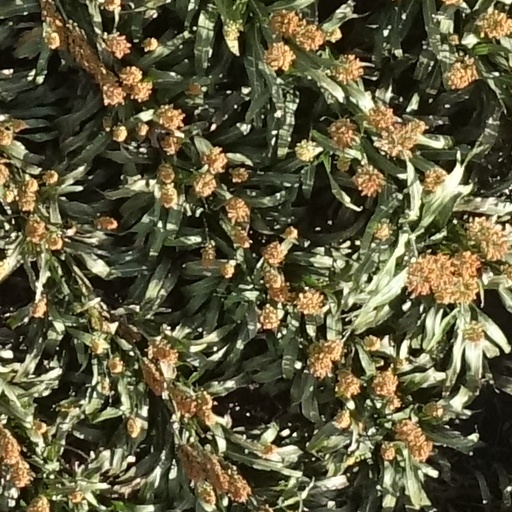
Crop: sorghum